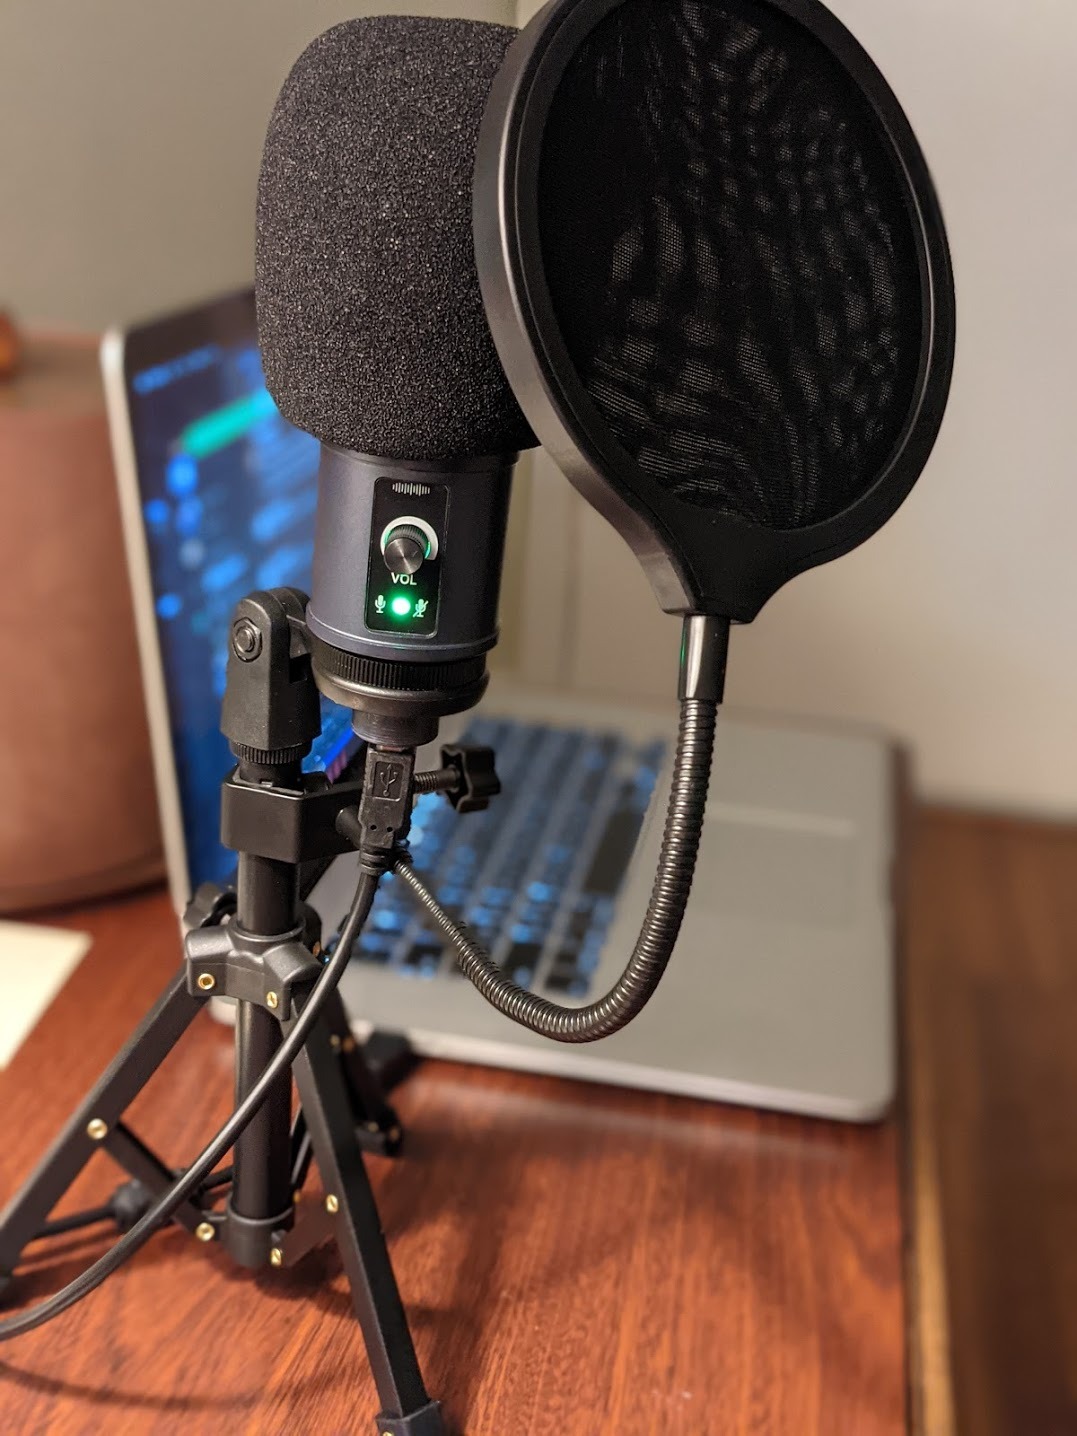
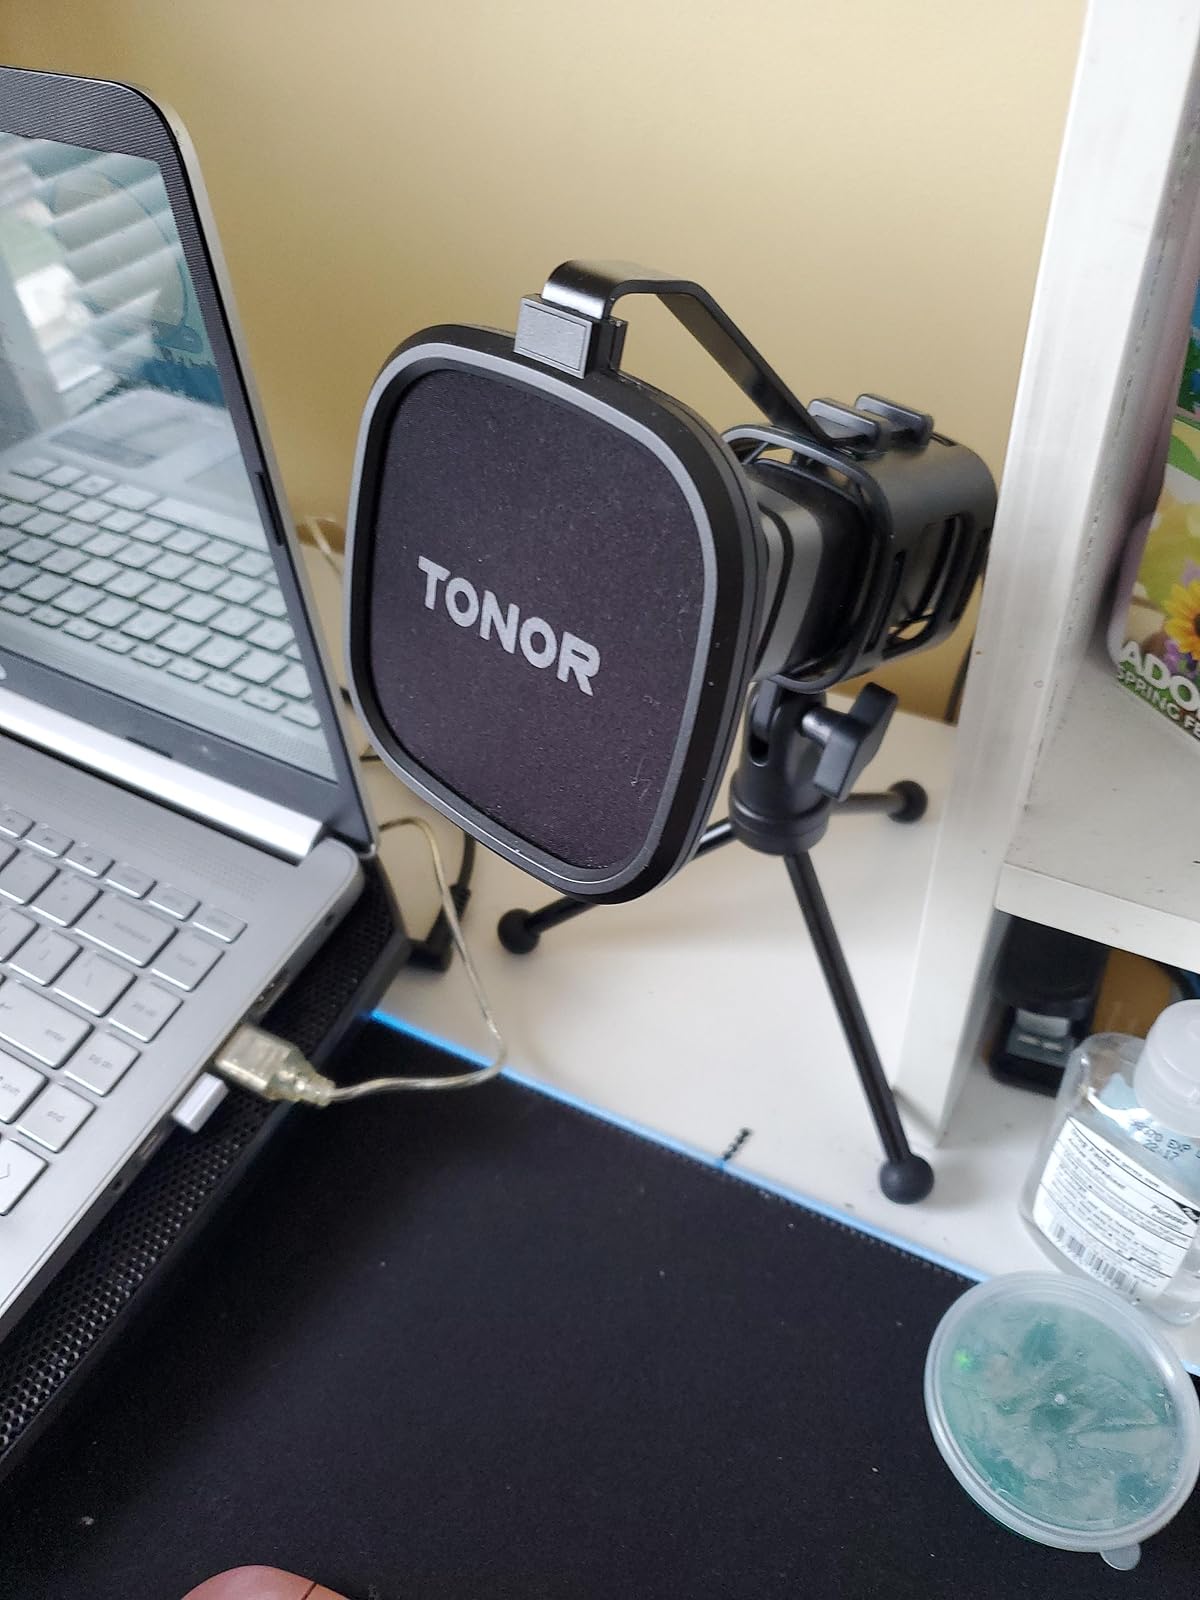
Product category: microphone
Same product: no